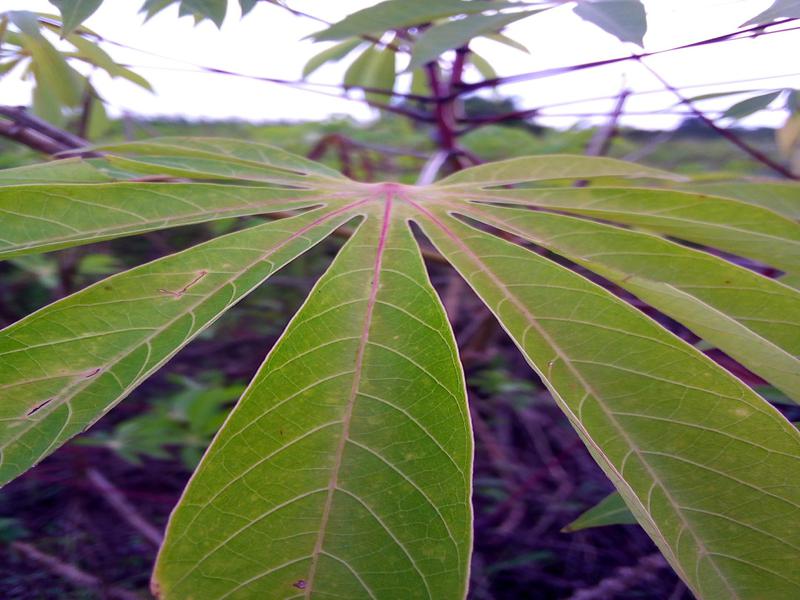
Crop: cassava
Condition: healthy